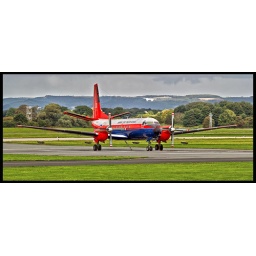
plane with white horse in background